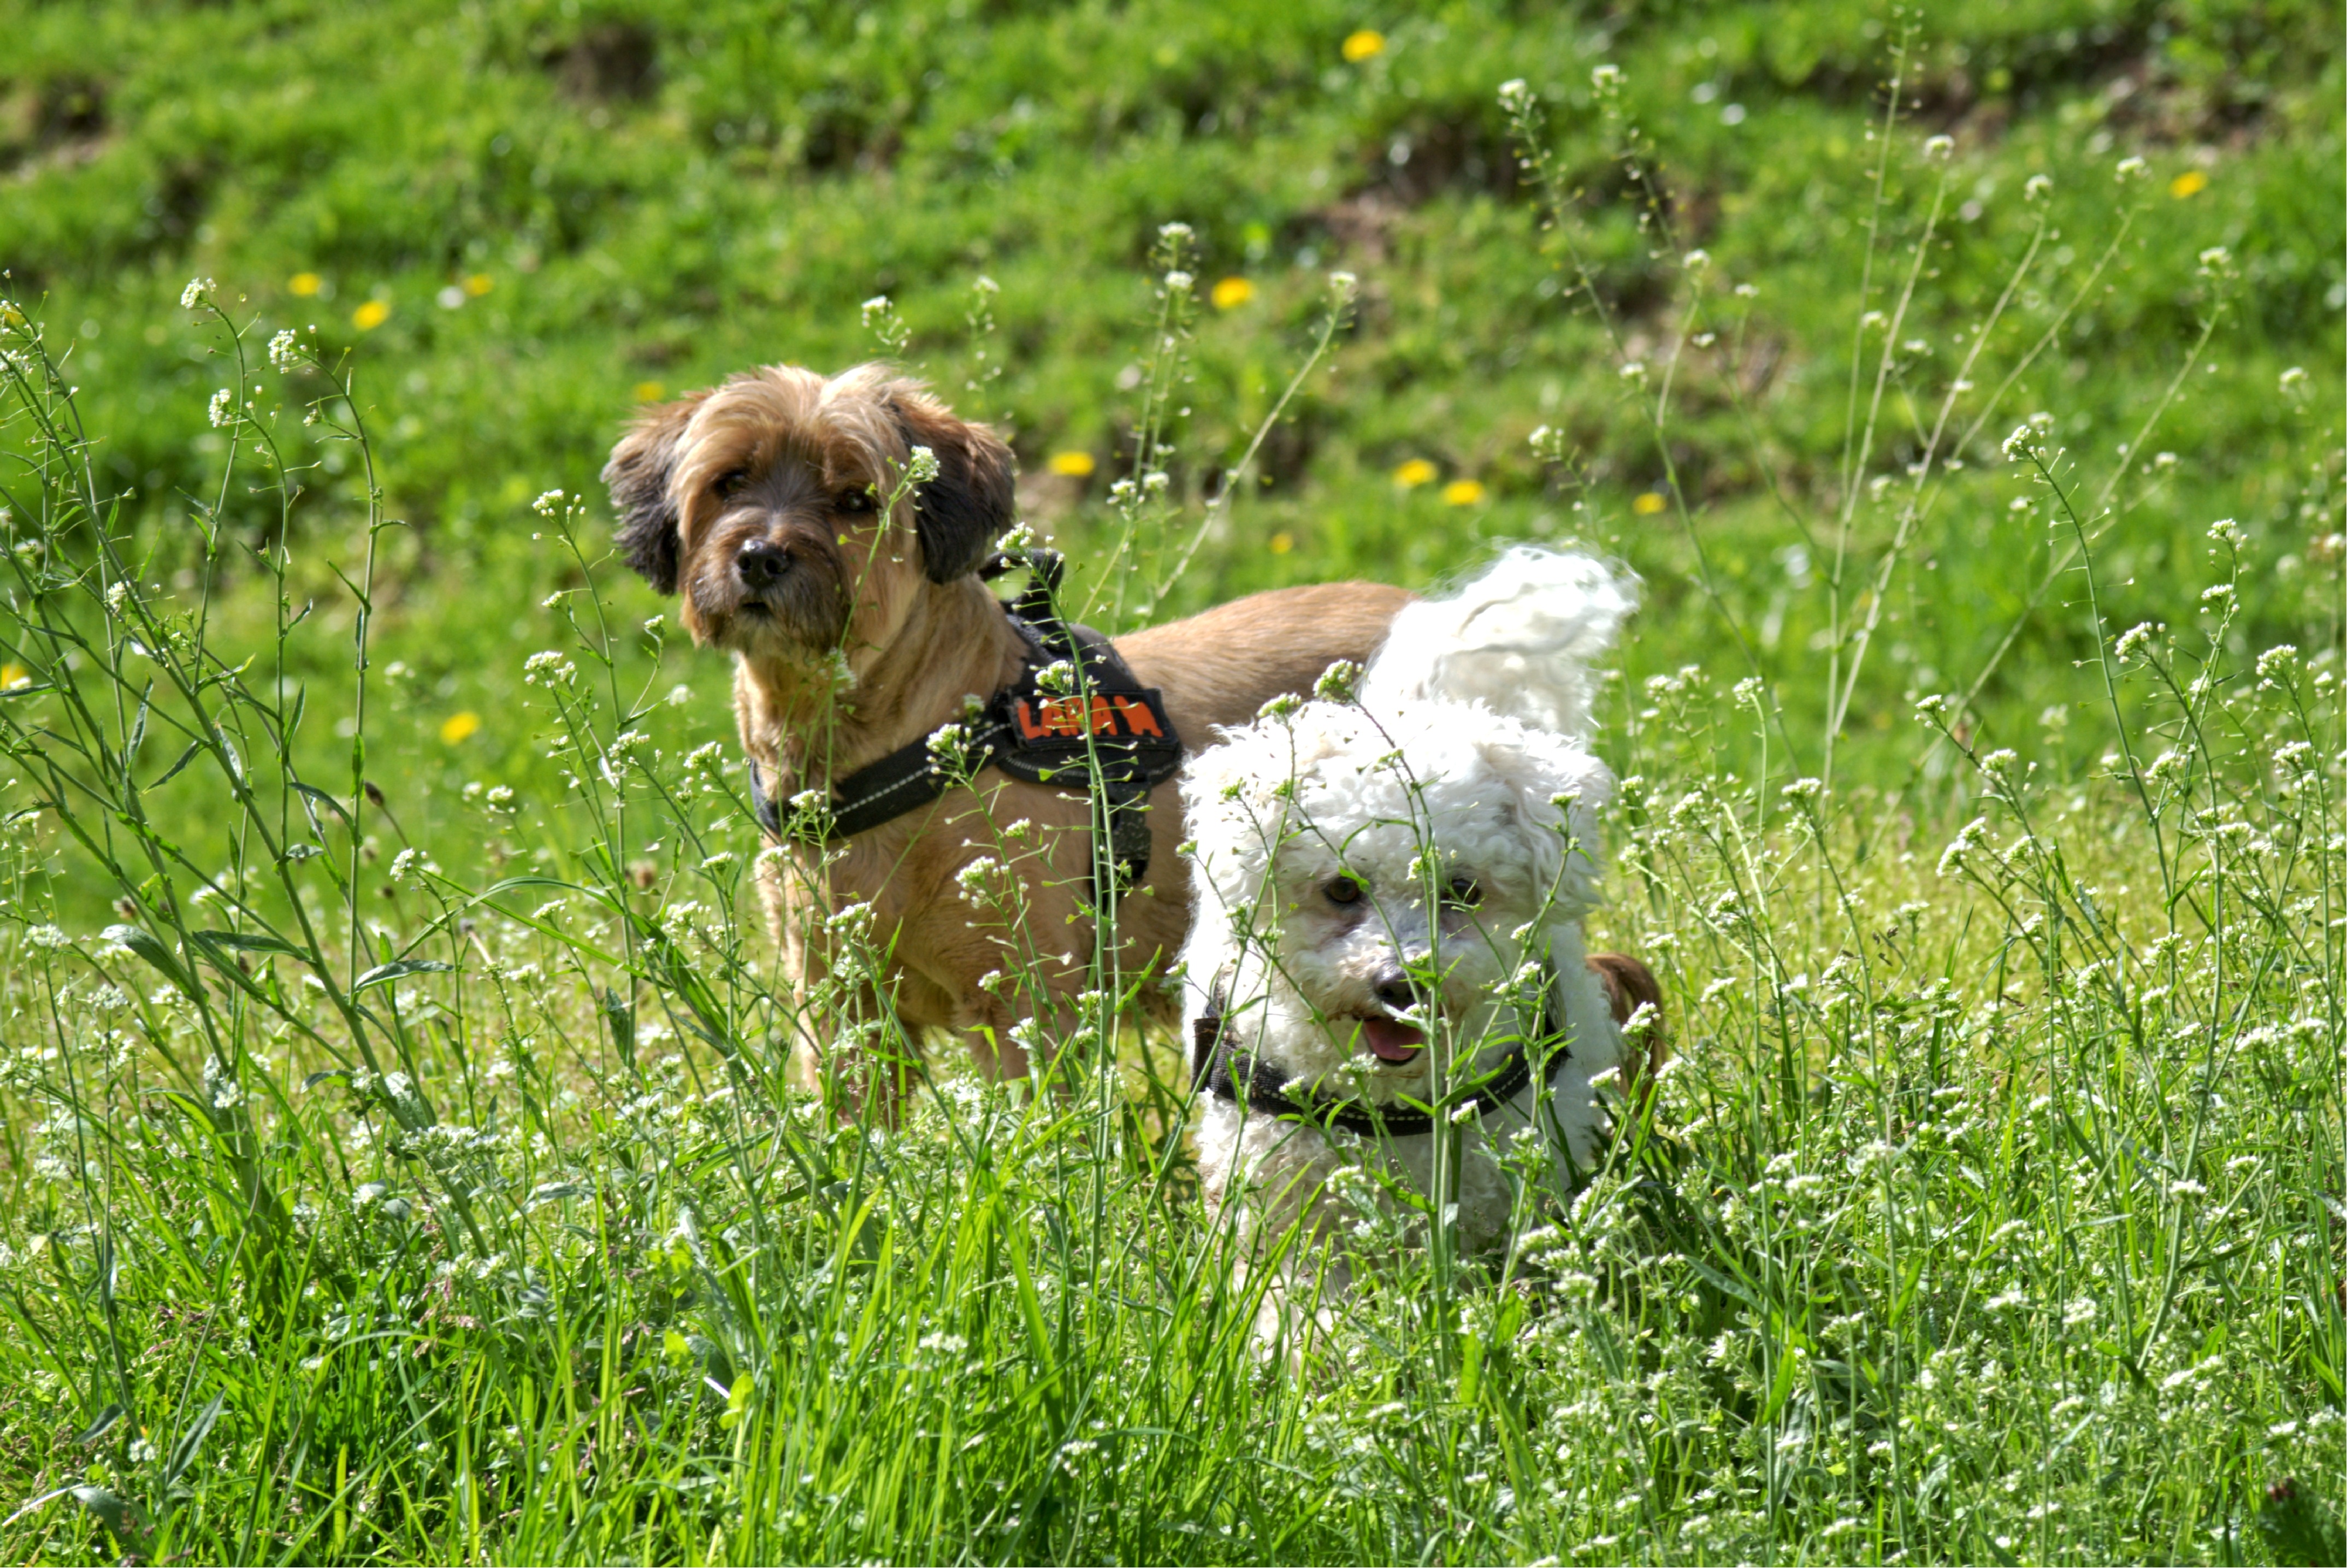
nature, grass, lawn, meadow, play, flower, puppy, dog, cute, spring, green, mammal, together, look, vertebrate, animal world, wildlife photography, flower meadow, dog like mammal